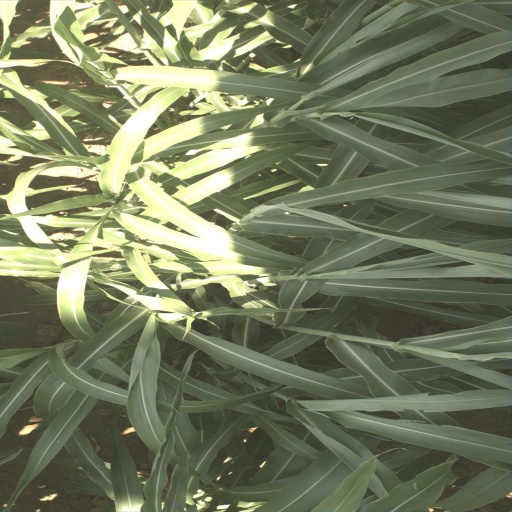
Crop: sorghum